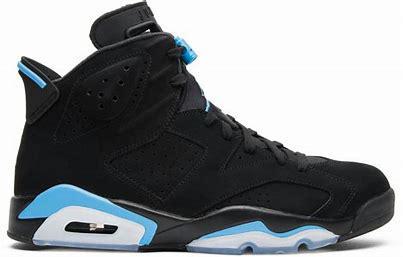
Brand: Jordan
Model: 6 Retro